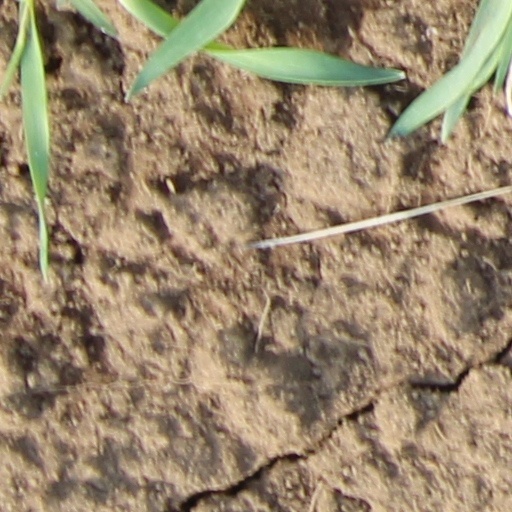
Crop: wheat